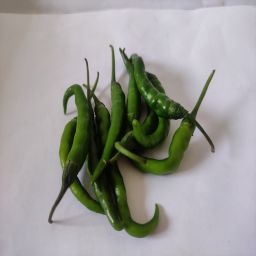
Crop: Chile Pepper
Quality: Unripe